William Eggleston in the Real World

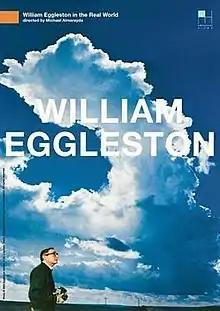
Film poster

William Eggleston in the Real World is a documentary film about the photographer William Eggleston directed by Michael Almereyda and released in 2005.